History of Cumbria

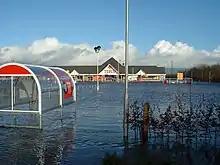
A Tesco store underwater in Carlisle during the January 2005 floods

The most notable incident, in terms of open warfare, was probably the Battle of Solway Moss in 1542. This came about after James V of Scotland, the nephew of Henry VIII, refused to follow his uncle's pro-Reformation policy in religious affairs. Local gentry, including Musgraves, Curwens, Dacres and Lowthers were involved in defeating the Scots. They were led by Lord Wharton, from a minor Westmorland family, one of the Tudors' "new men" who were in place to lessen the grip of the local nobles. (Wharton had been made steward of Cockermouth, a former Percy stronghold that had been relinquished to the Crown). The subsequent Rough Wooing and the battles of Ancrum and Pinkie Cleugh no doubt included Cumbrian forces as well.